North American river otter

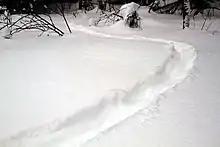
Tracks in the snow

A highly active predator, the North American river otter has adapted to hunting in water, and eats aquatic and semiaquatic animals. The vulnerability and seasonal availability of prey animals mainly governs its food habits and prey choices. This availability is influenced by the following factors: detectability and mobility of the prey, habitat availability for the various prey species, environmental factors, such as water depth and temperature, and seasonal changes in prey supply and distribution in correspondence with otter foraging habitat.